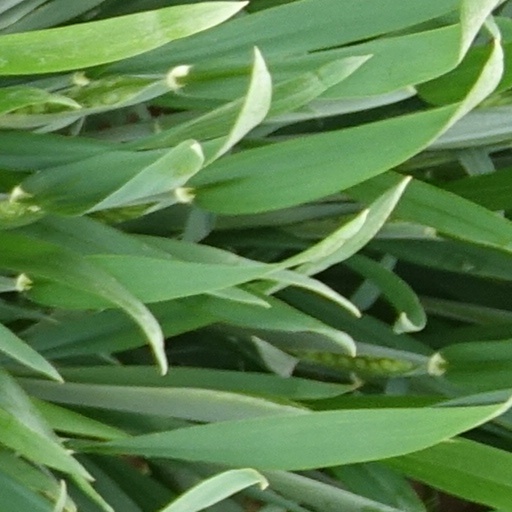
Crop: wheat